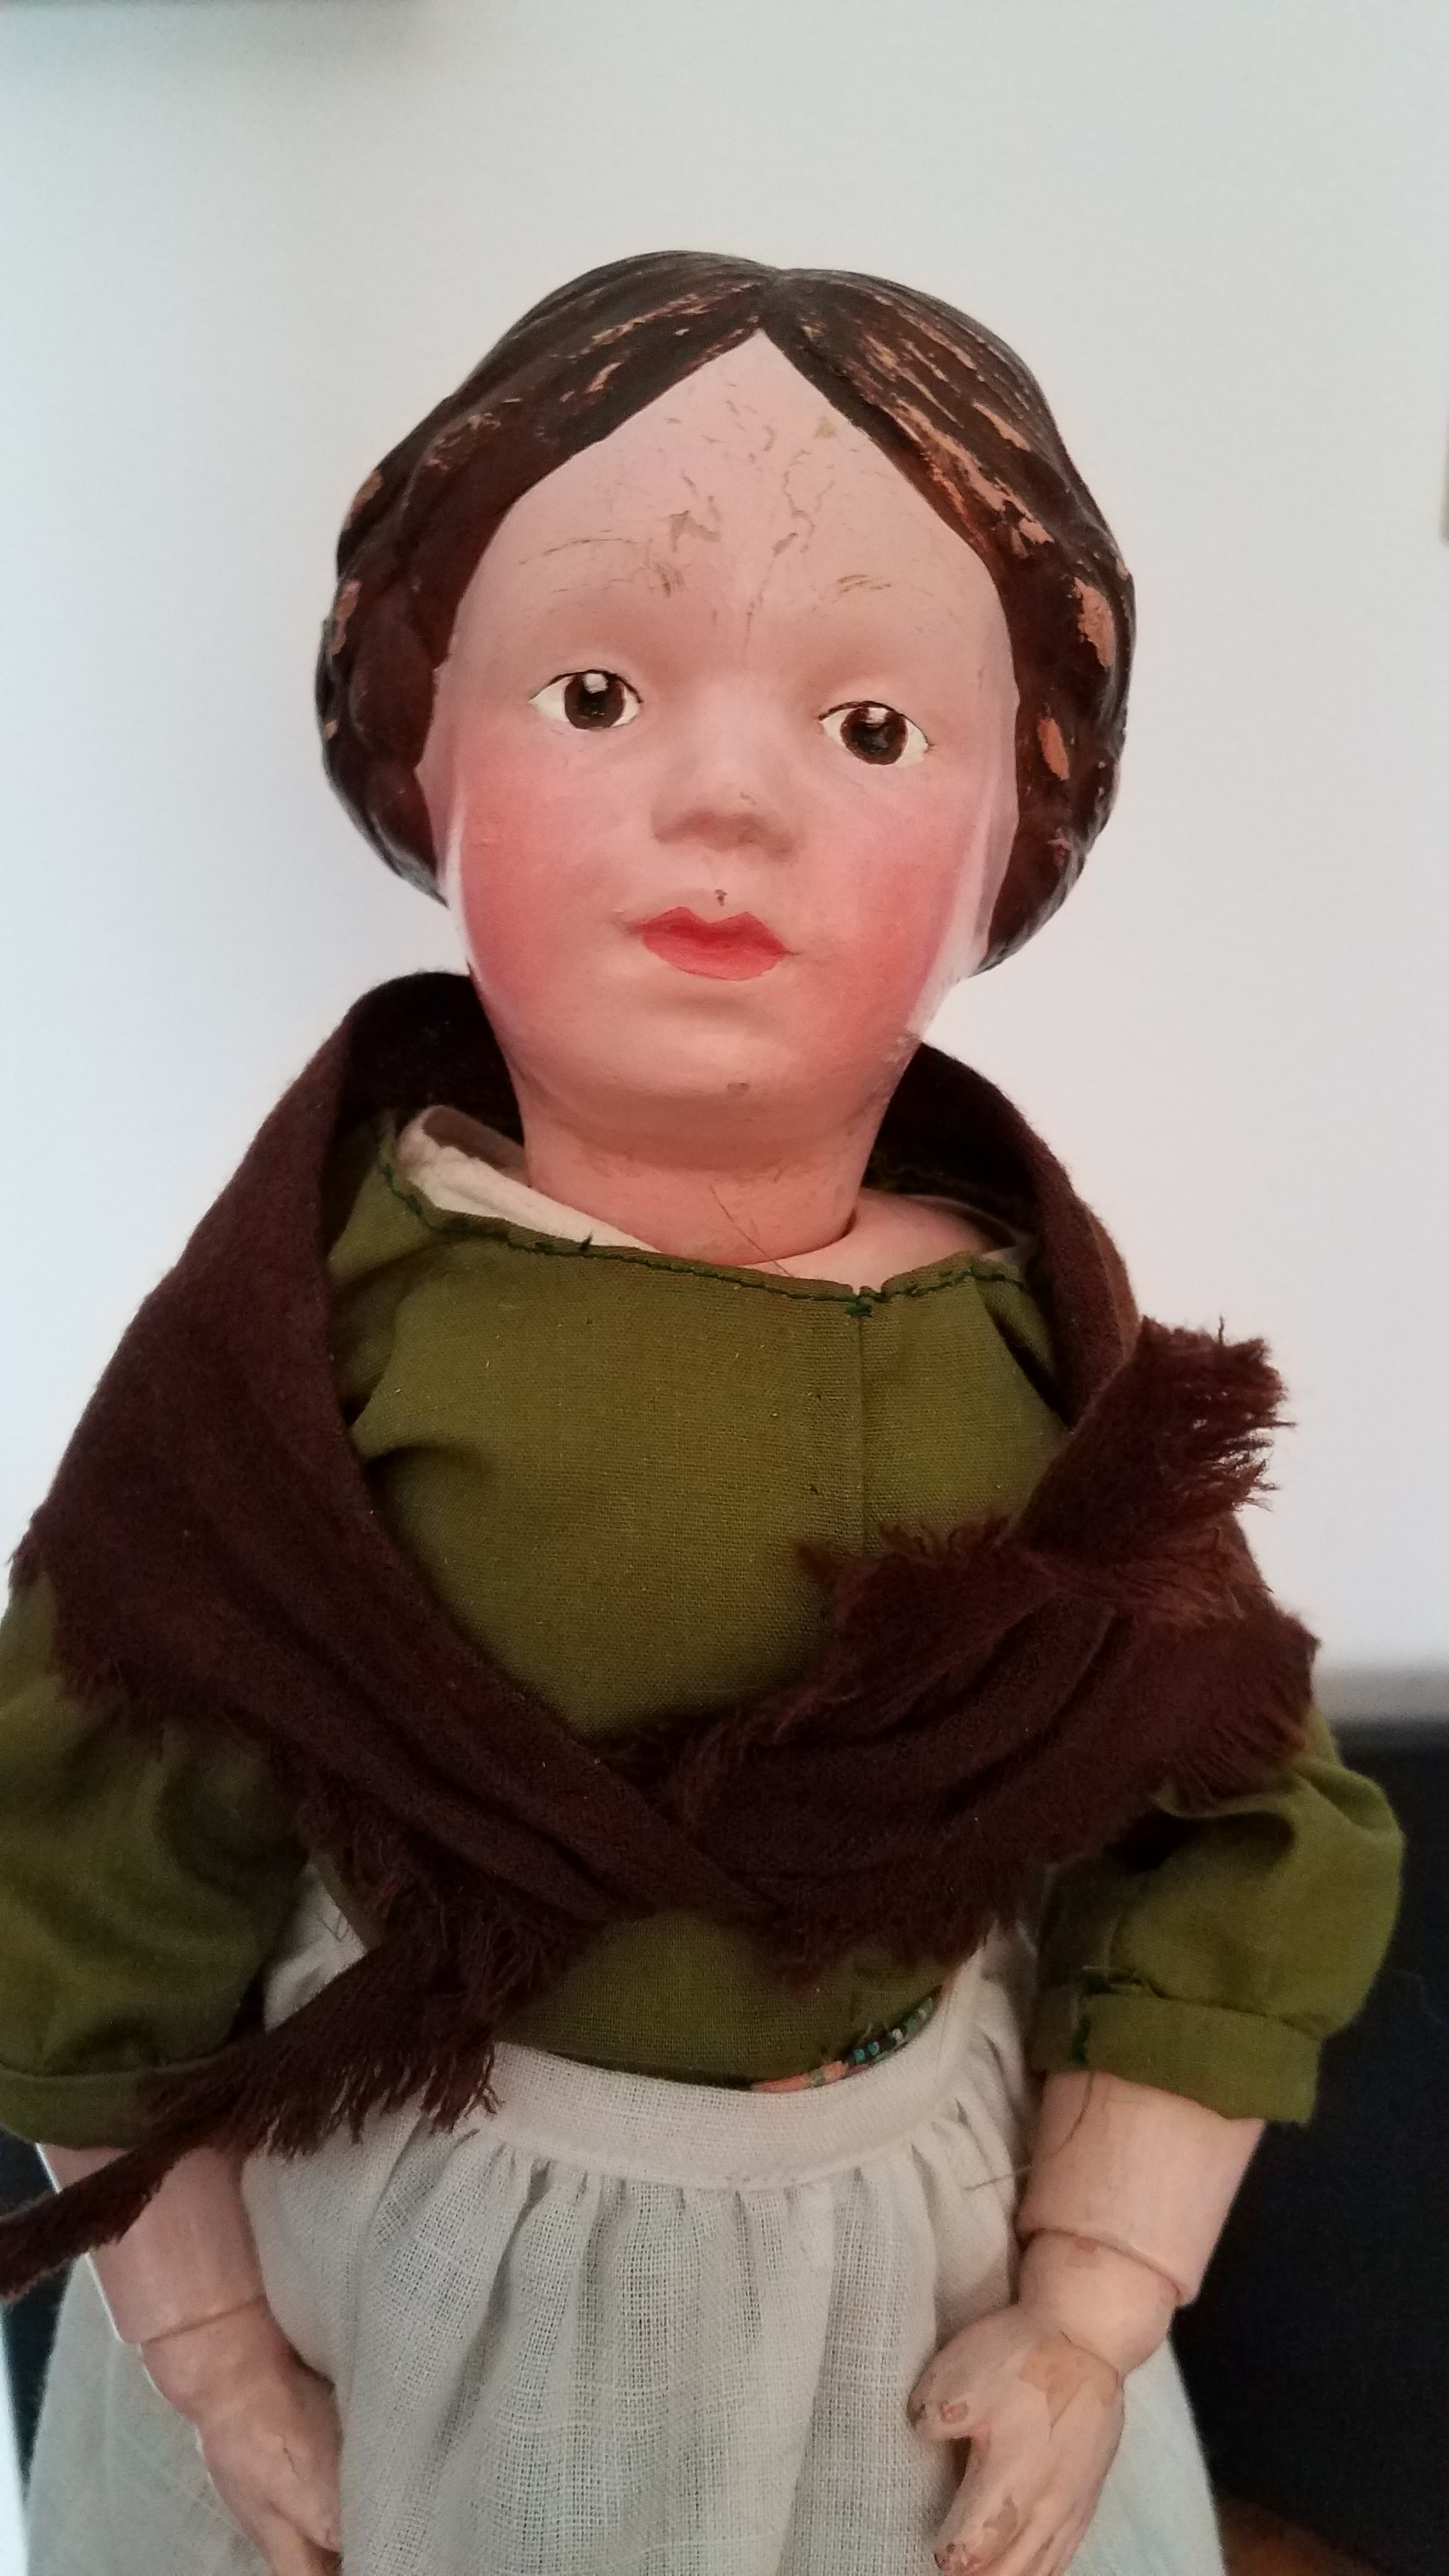
wood, child, clothing, pink, toy, face, doll, art, dress, infant, toddler, eye, head, skin, schoenhut